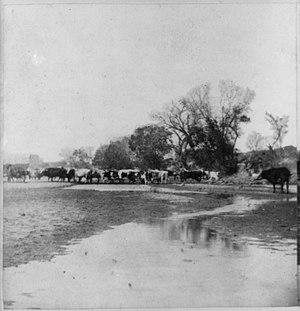
La Smoky Hill est une rivière situé dans le centre des Grandes Plaines de l'Amérique du Nord. Longue de 925 km, elle traverse les États américains du Colorado et du Kansas.